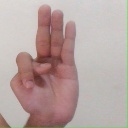
अक्षर: भ